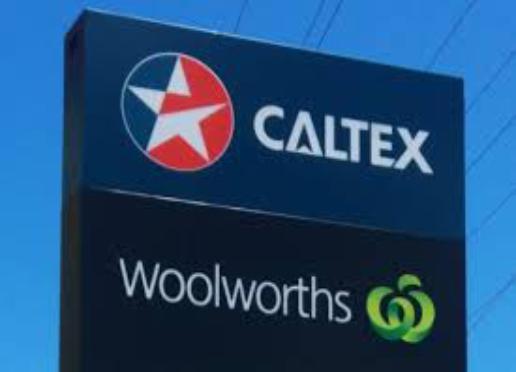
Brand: caltex woolworths
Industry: Others